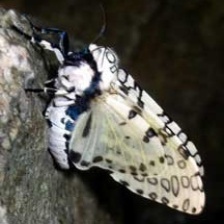
Species: GIANT LEOPARD MOTH